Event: Nepal Earthquake
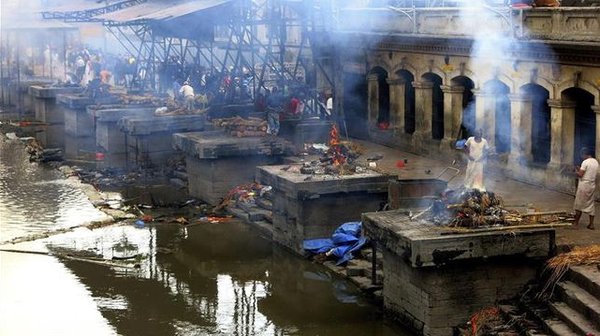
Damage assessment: no_damage